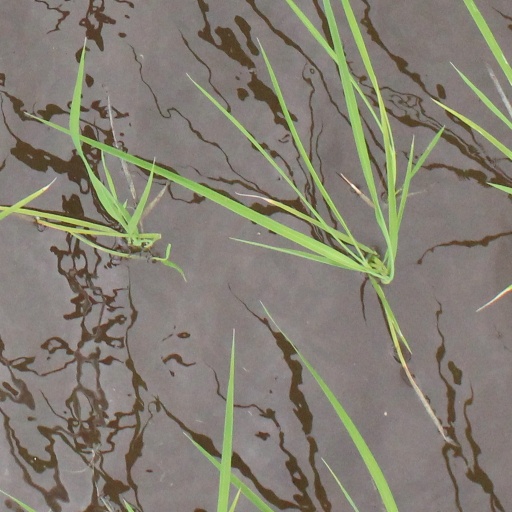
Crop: rice